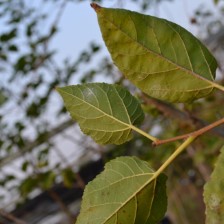
Variety: Kamphaengsaeng42